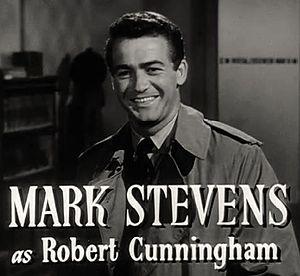
Mark Stevens est un acteur, réalisateur, scénariste et producteur de cinéma américain, de son vrai nom Richard William Stevens, né à Cleveland le 13 décembre 1916, mort à Majores le 15 septembre 1994.